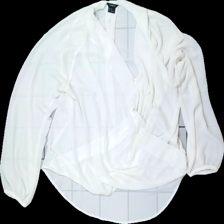
View: front
Type: Blouse
Category: Ladies
Brand: Lindex
Colors: White
Material: 100% Polyester
Cut: Loose
Size: 40
Damage: stained
Damage location: top left
Damage 2: stained
Damage 2 location: top right
Price range: <50
Recommended usage: Recycle
Description: white blouse